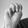
ASL letter: M